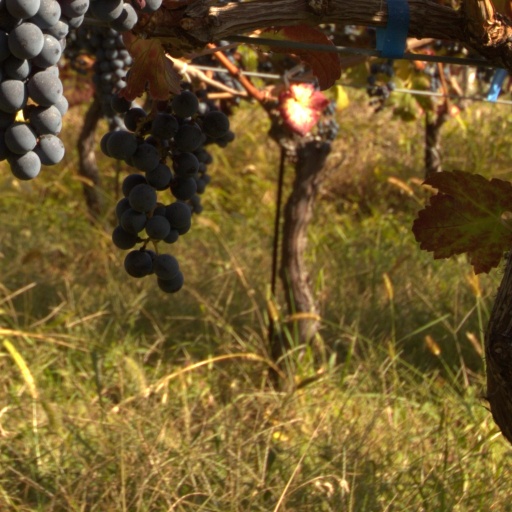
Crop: grape